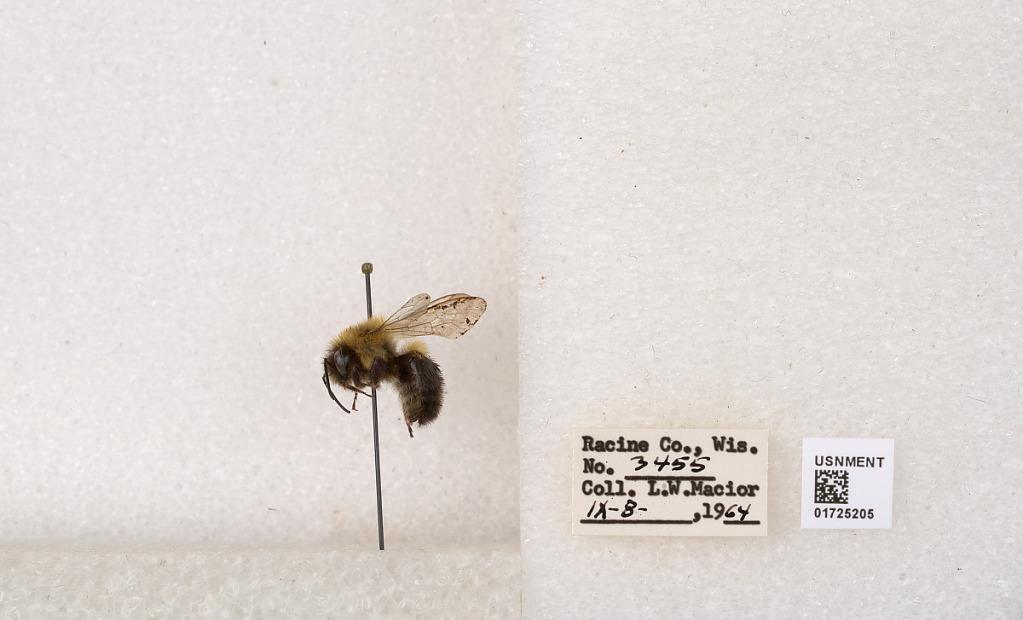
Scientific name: Bombus impatiens Cresson
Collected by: L. Macior
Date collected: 1964-9-8
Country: United States
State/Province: Wisconsin
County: Racine
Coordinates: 42.7299, -87.8123